Audie Murphy honors and awards

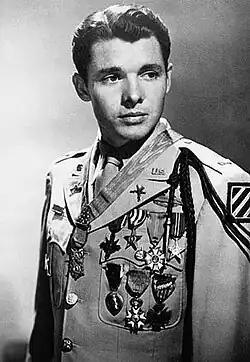
Murphy wearing the U.S. Army khaki "Class A" (tropical service) uniform with full-size medals, 1948

Audie Murphy (20 June 1925 – 28 May 1971) was one of the most decorated United States Army combat soldiers of World War II, serving from 1942 to 1945. He received every American combat award for valor available at the time of his service, including the Medal of Honor. He also received recognitions from France and Belgium. With his 1945 military discharge at the end of the war, Murphy became an advocate of treatment for post-traumatic stress disorder in veterans. The Audie L. Murphy Memorial VA Hospital in San Antonio and the Sergeant Audie Murphy Clubs (SAMC) on military bases honor his contributions. He joined the Texas National Guard in 1950, transferring to reserve status in 1956 and remaining in the Guard until 1969. He also had a civilian career as a film actor and songwriter. Recognitions he received both during his lifetime and posthumously are listed below.